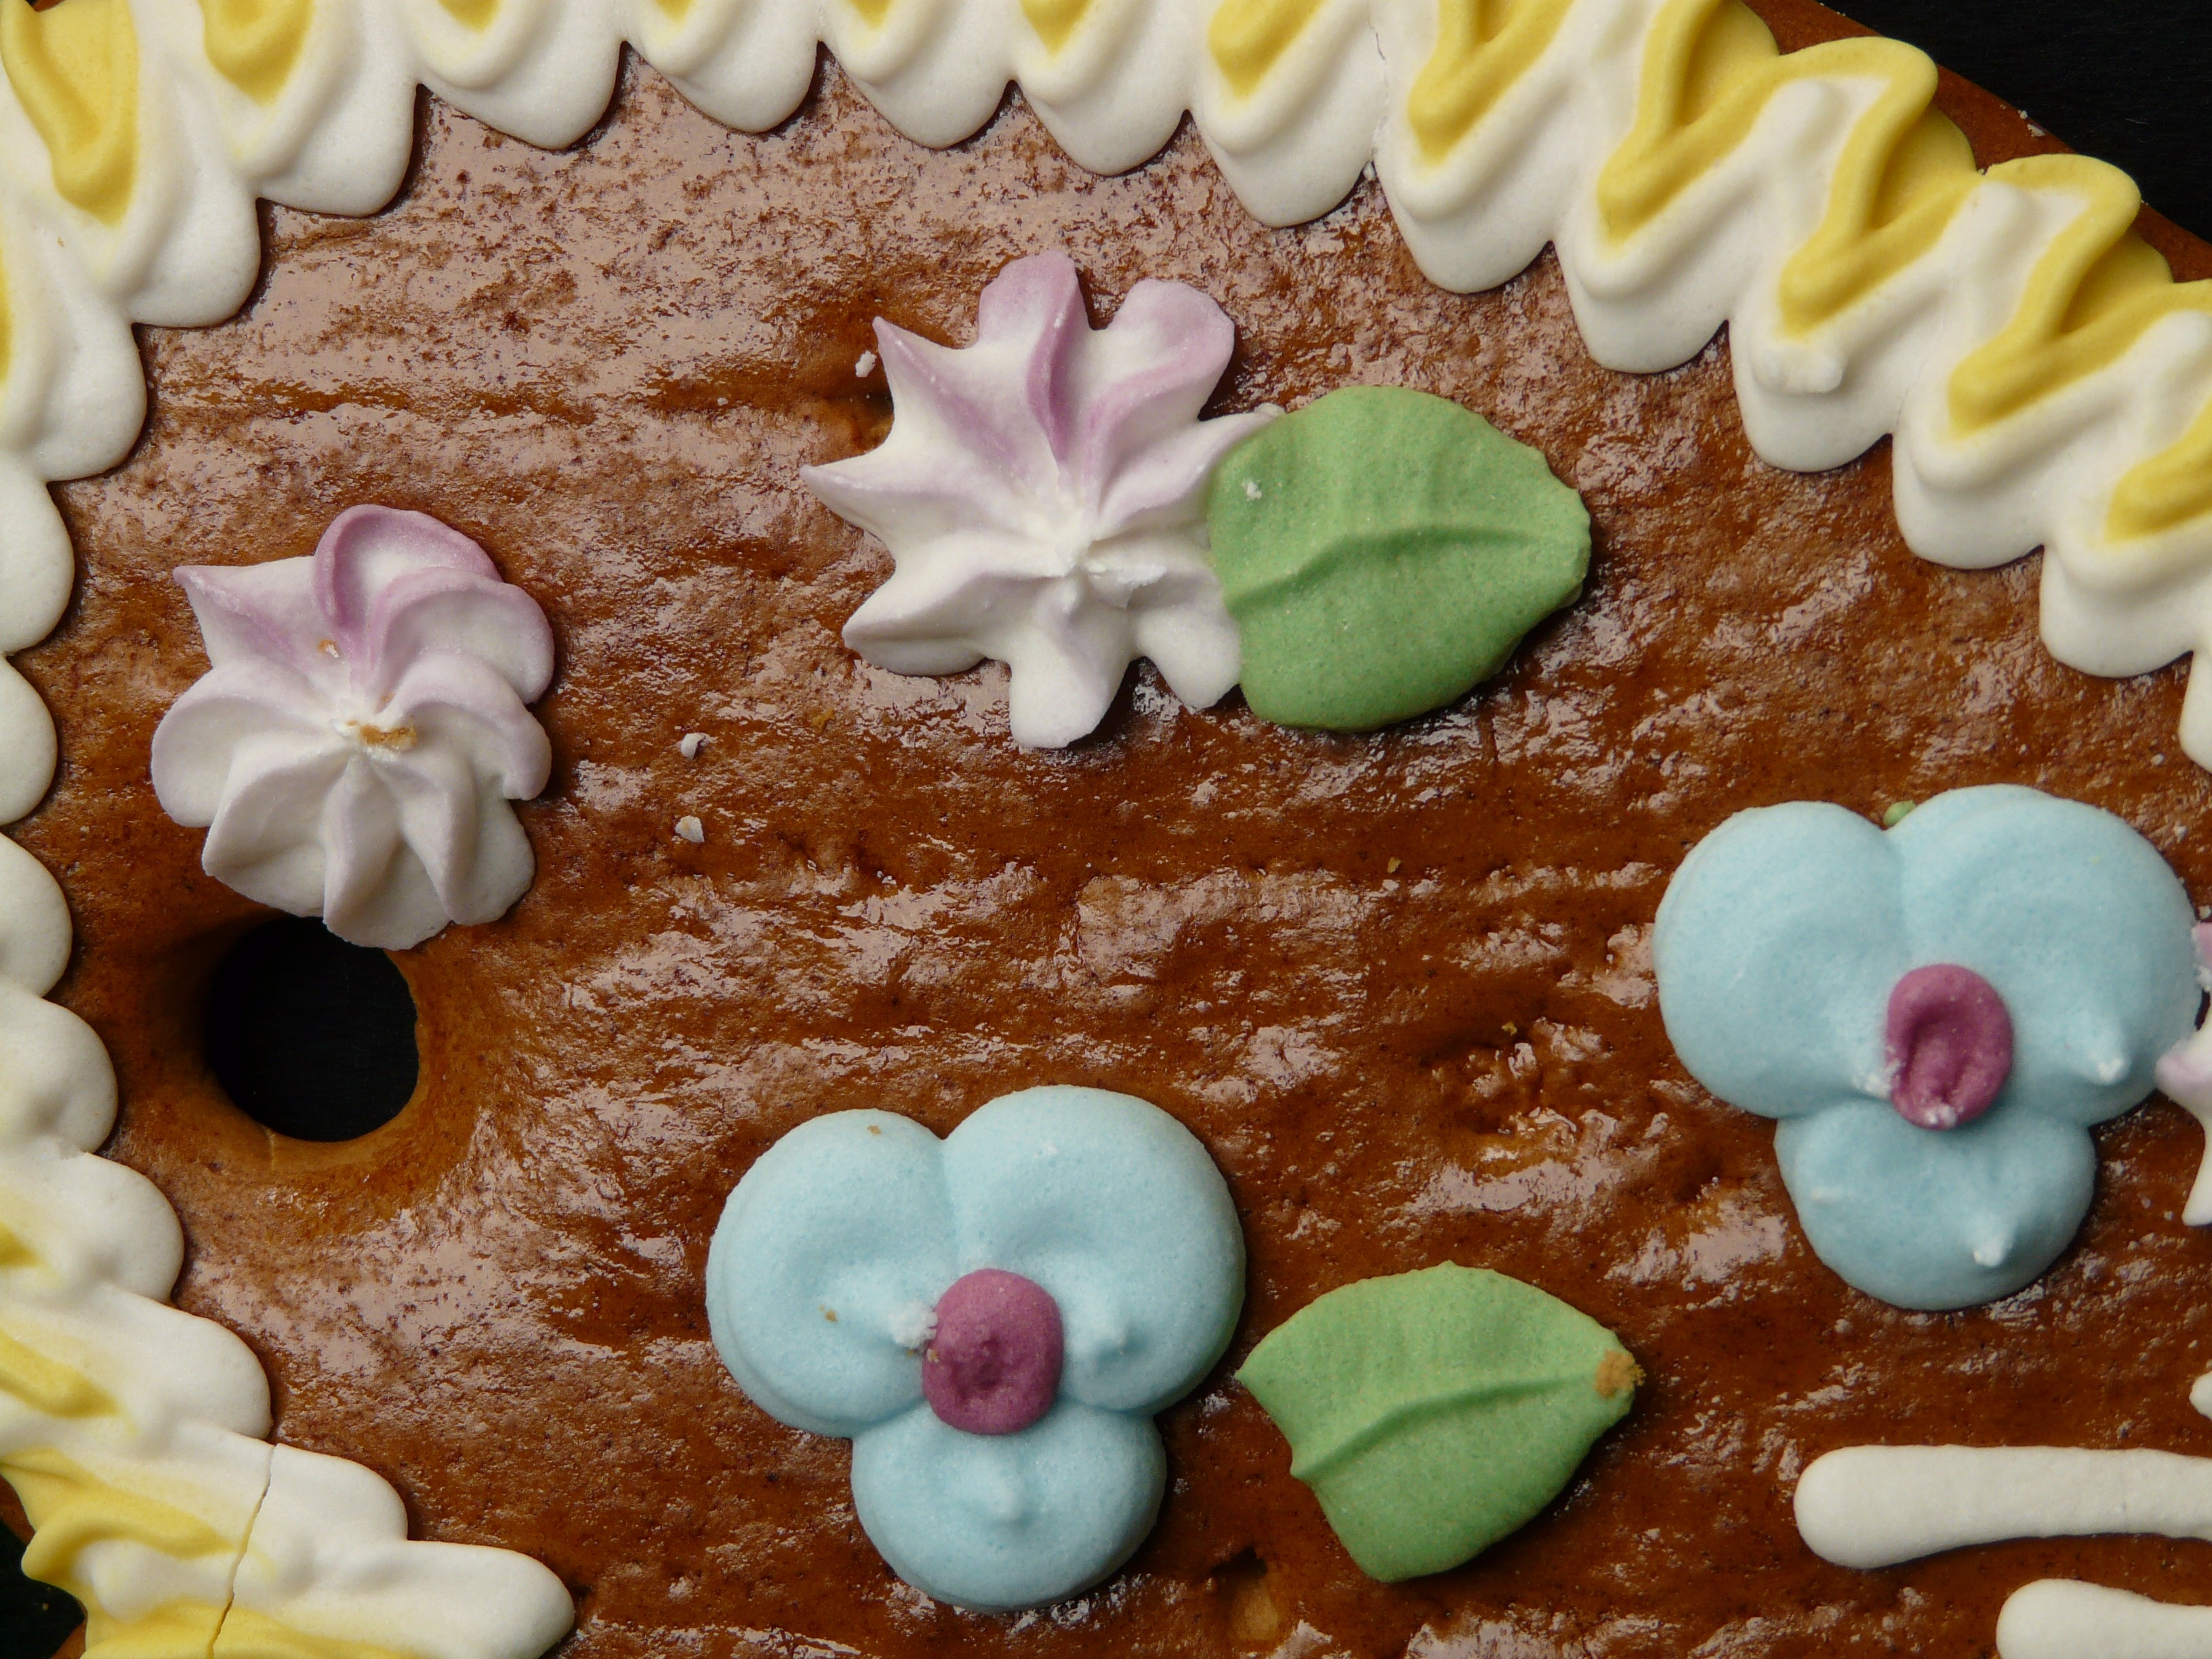
sweet, flower, floral, love, gift, dish, food, colorful, baking, frosting, dessert, eat, delicious, cake, font, icing, fair, sweetness, gingerbread, oktoberfest, baked goods, folk festival, year market, liebesbeweis, torte, sugar font, s kram, gingerbread heart, sugar paste, buttercream, wasen